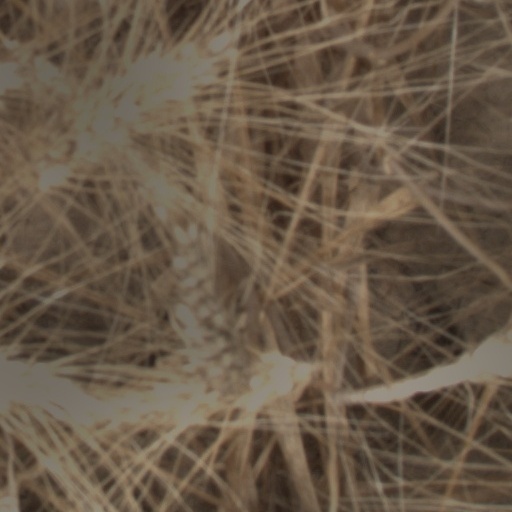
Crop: wheat